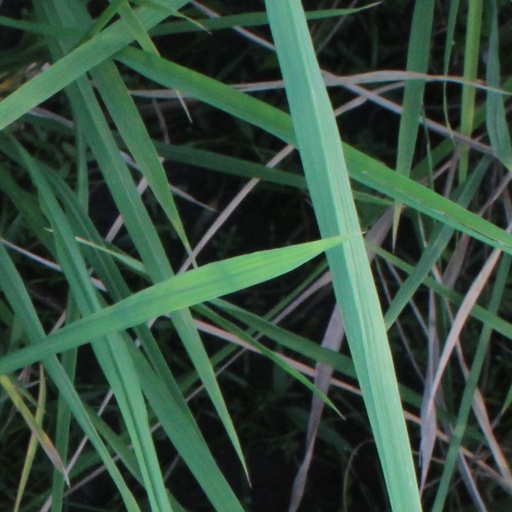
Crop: rice